Thomas Nadauld Brushfield

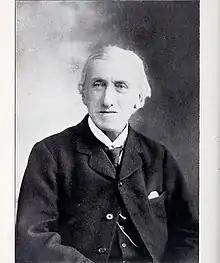
Thomas Nadauld Brushfield

Born in London on 10 December 1828, he was son of Thomas Brushfield, J.P. and D.L. of the Tower of London, by his wife Susannah Shepley; his grandfather George Brushfield married Ann Nadauld, great-granddaughter of Henri Nadauld, a Huguenot sculptor. He was educated at a private boarding school at Buckhurst Hill in Essex, and matriculated with honours at London University in 1848.